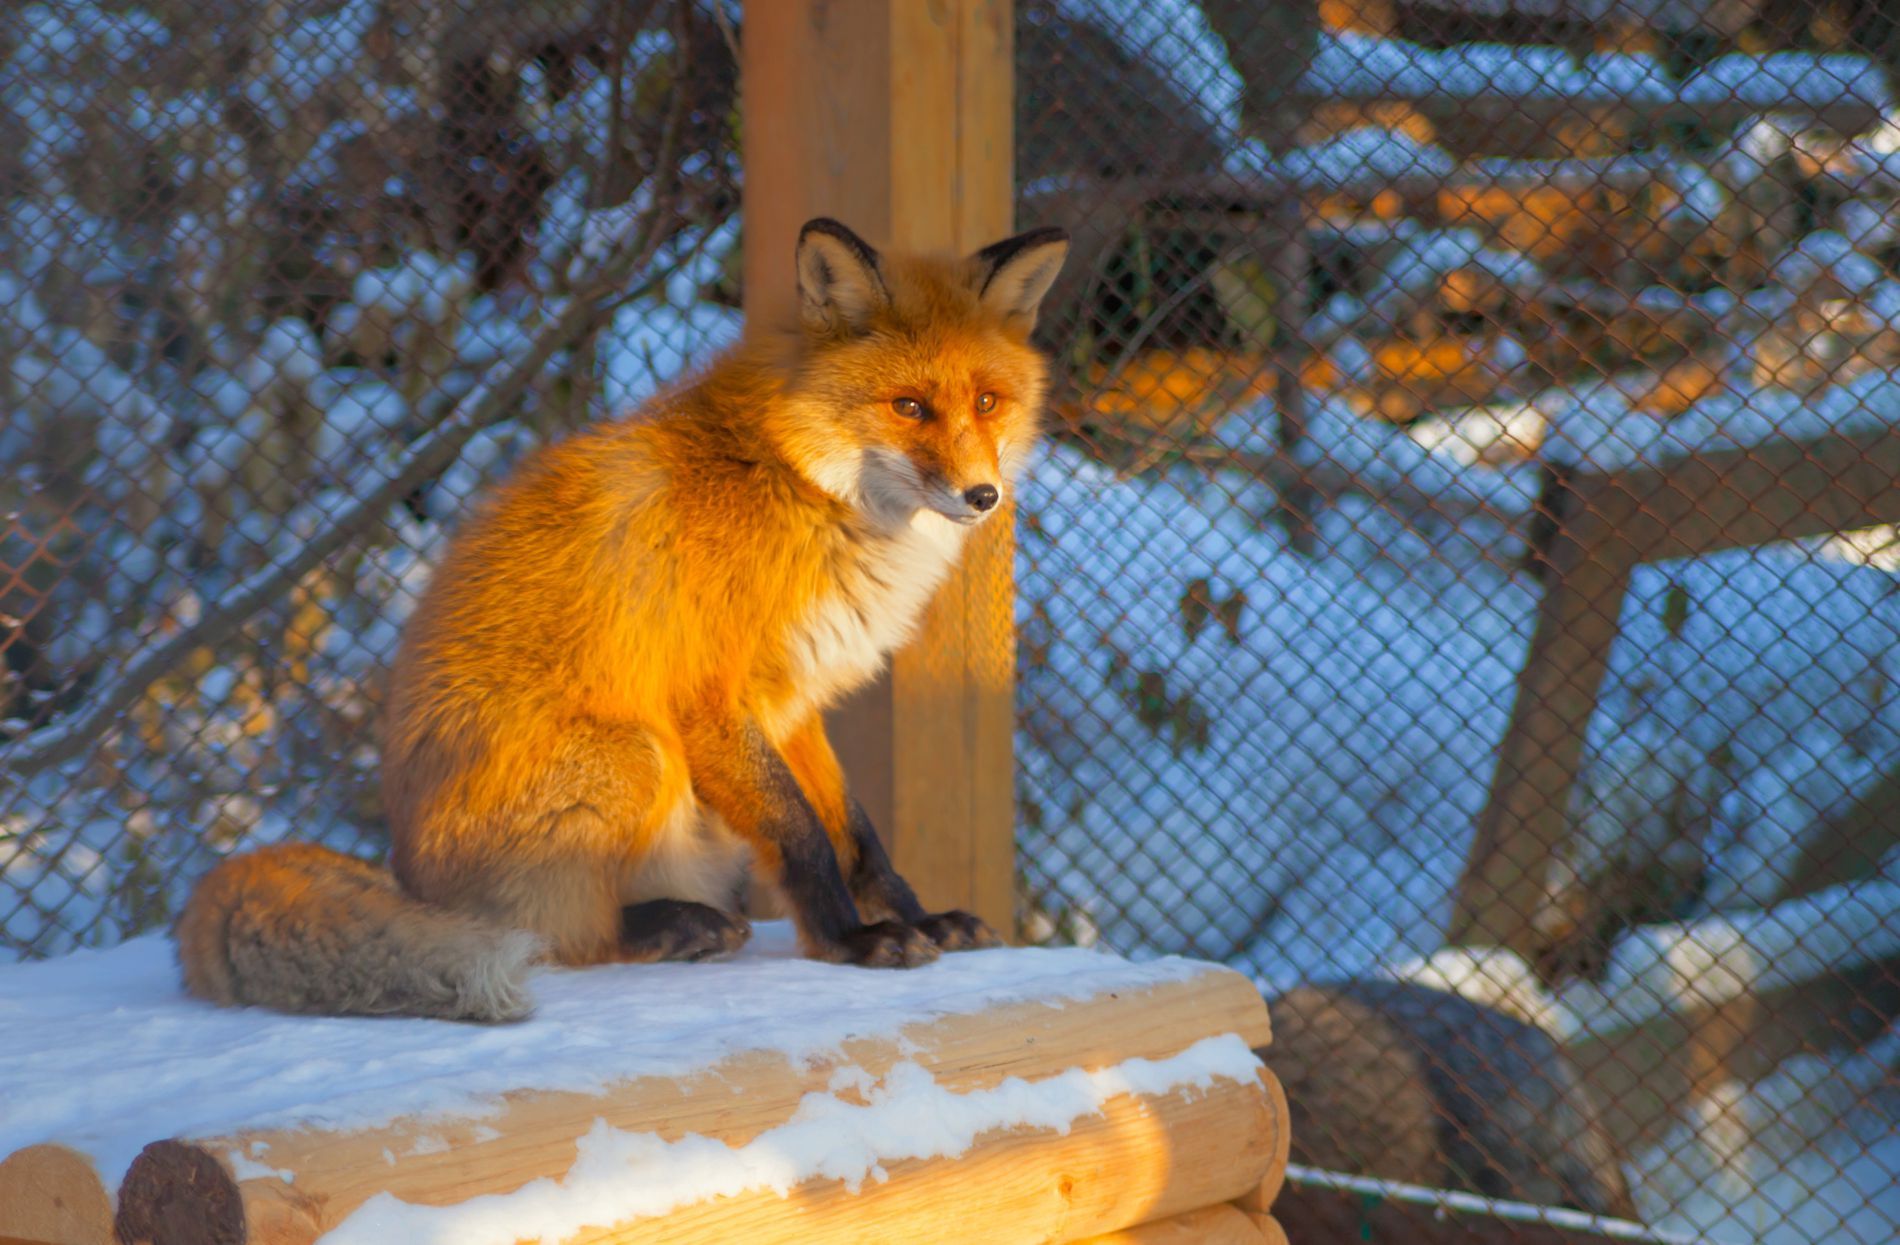
Winter Tranquility
A fox sitting on wooden logs in the snow surrounded by sunlight and tree shadows
the image shows a fox sitting on wooden logs covered in snow in a peaceful winter scene light filters through the trees casting shadows on the snow in the background the wire of a fence is visible indicating a protected area the low angle emphasizes the warmth of the foxs fur and shadows
Labels: Animal, Fox, Mammal, Wildlife, Canine, Dog, Pet, Kit Fox, Zoo, Red Fox, Red Wolf, Wolf, Wooden Logs, Fence
Camera: Canon Canon EOS 5D Mark II
Lens: 28-75mm, Tamron SP AF 28-75mm f/2.8 XR Di LD Aspherical [IF] Macro
Aperture: F2.8
Exposure: 1/500 sec
ISO: 400
Focal length: 75.0 mm